Filipino nationalism

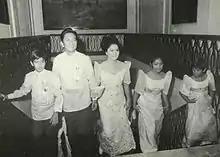
Marcos Family.

The Philippine Executive Commission was established in 1942 with Jorge B. Vargas as its first chairman. The PEC was created as the temporary care-taker government of the Greater Manila area and eventually of the whole Philippines during the Japanese occupation of the country during World War II. On May 6, 1943, Japanese Premier Hideki Tojo during a visit to the Philippines pledged to establish the Republic of the Philippines. This pledge of Tojo prompted the ""KALIBAPI,"" to call for a convention on June 19, 1943, and twenty of its members were elected to form the Preparatory Commission for Independence. The commission tasked to draft a constitution for the Philippine Republic and elected head was José P. Laurel. The Preparatory Commission presented its draft Constitution on September 4, 1943, and three days later, the ""KALIBAPI"" general assembly ratified the draft Constitution.